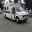
Label: ambulance